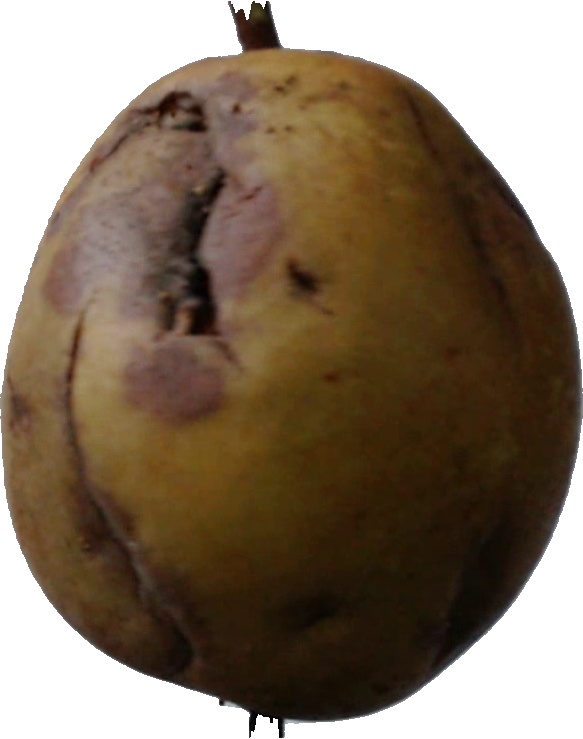
Label: pear_3